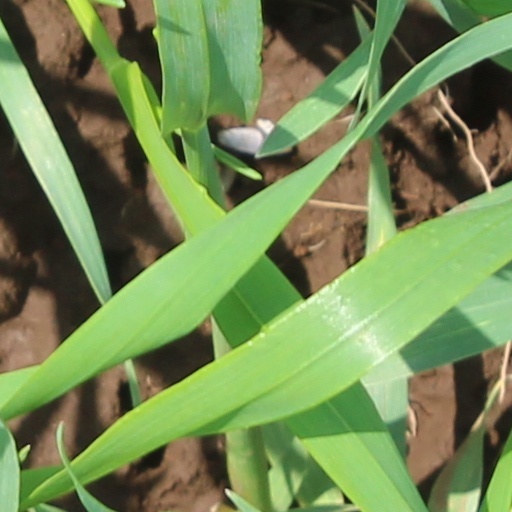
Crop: wheat